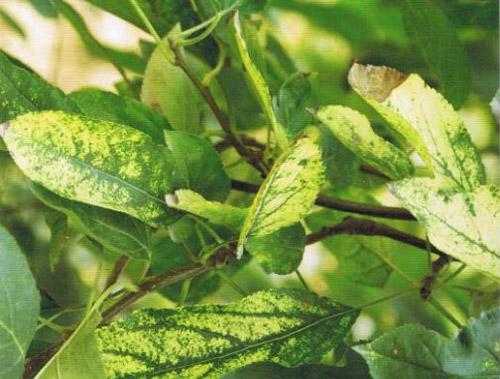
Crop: apple
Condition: mosaic_virus